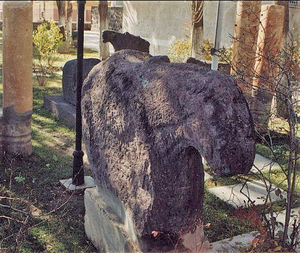
Iğdır / Fotos
Iğdır, er en by i det østlige Tyrkiet. Byen har i dag et indbyggertal på 75.824. Den er også hovedstad i provinsen Iğdır.